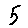
Label: 5